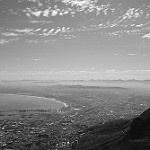
Label: B & W